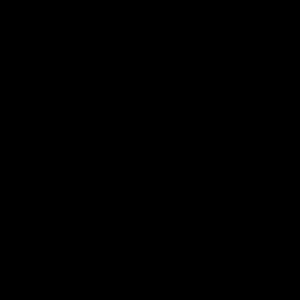
Le son stéréophonique, plus communément appelé stéréo, est une méthode de reproduction sonore visant à reconstituer la répartition dans l'espace des sources d'origine.